IRT Lexington Avenue Line

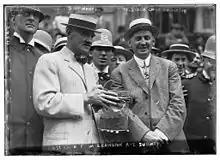
First earth from Lexington Avenue subway line in 1913

Construction started on the first IRT line in 1900. A 1902 explosion during construction seriously damaged properties just above the line. The part of the line from City Hall to just south of 42nd Street was part of the original IRT line, opened on October 27, 1904. A extension to Fulton Street opened at 12:01 a.m. on January 16, 1905. Only the northbound platform opened at this time. The next station, Wall Street, was opened on June 12, 1905, as well as the southbound platform at Fulton Street.